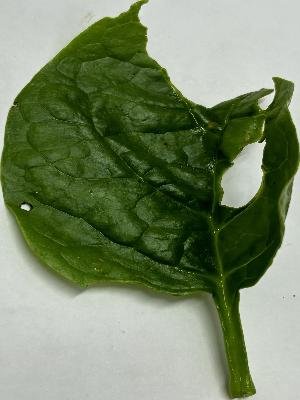
Label: Pest-Damage